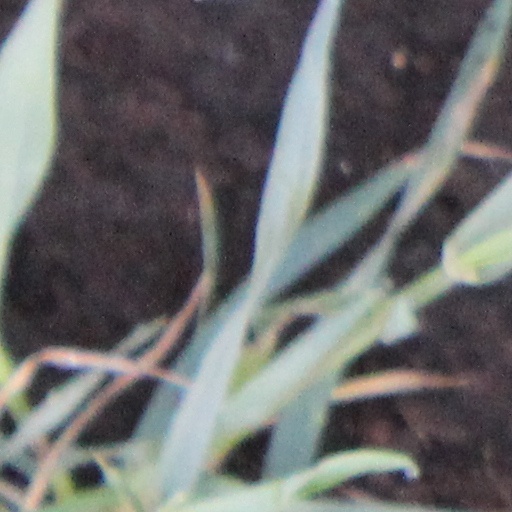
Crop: wheat